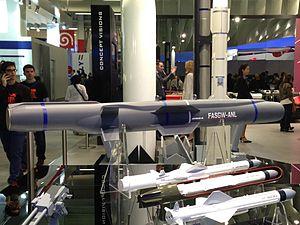
Maquette du missile FASGW-ANL. Stand de la société MBDA au salon du Bourget 2013.
Le missile anti-navire léger, appelé aussi Sea Venom, et anciennement Future Anti-Surface Guided Weapon est un armement franco-britannique anti-navire en cours de développement par MBDA. Ce programme, défini dans le cadre de l’accord de coopération franco-britannique en matière de défense et de sécurité de Lancaster House, s’inscrit dans le cadre de l’initiative « One complex weapons » qui vise à consolider la base industrielle française et britannique dans les missiles au travers d’une interdépendance accrue.